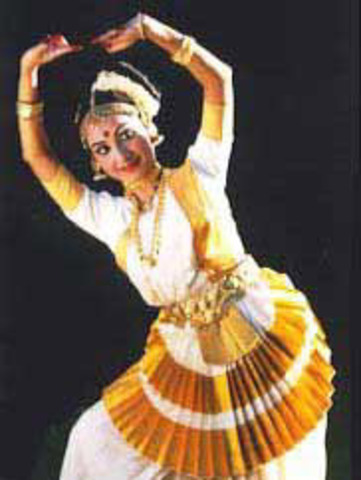
Dance form: mohiniyattam